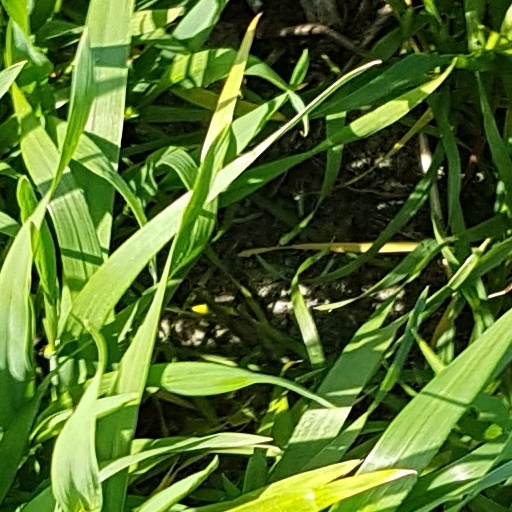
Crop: wheat